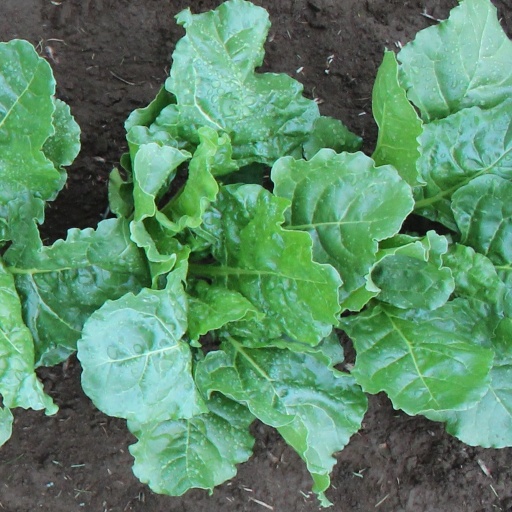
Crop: sugar beet